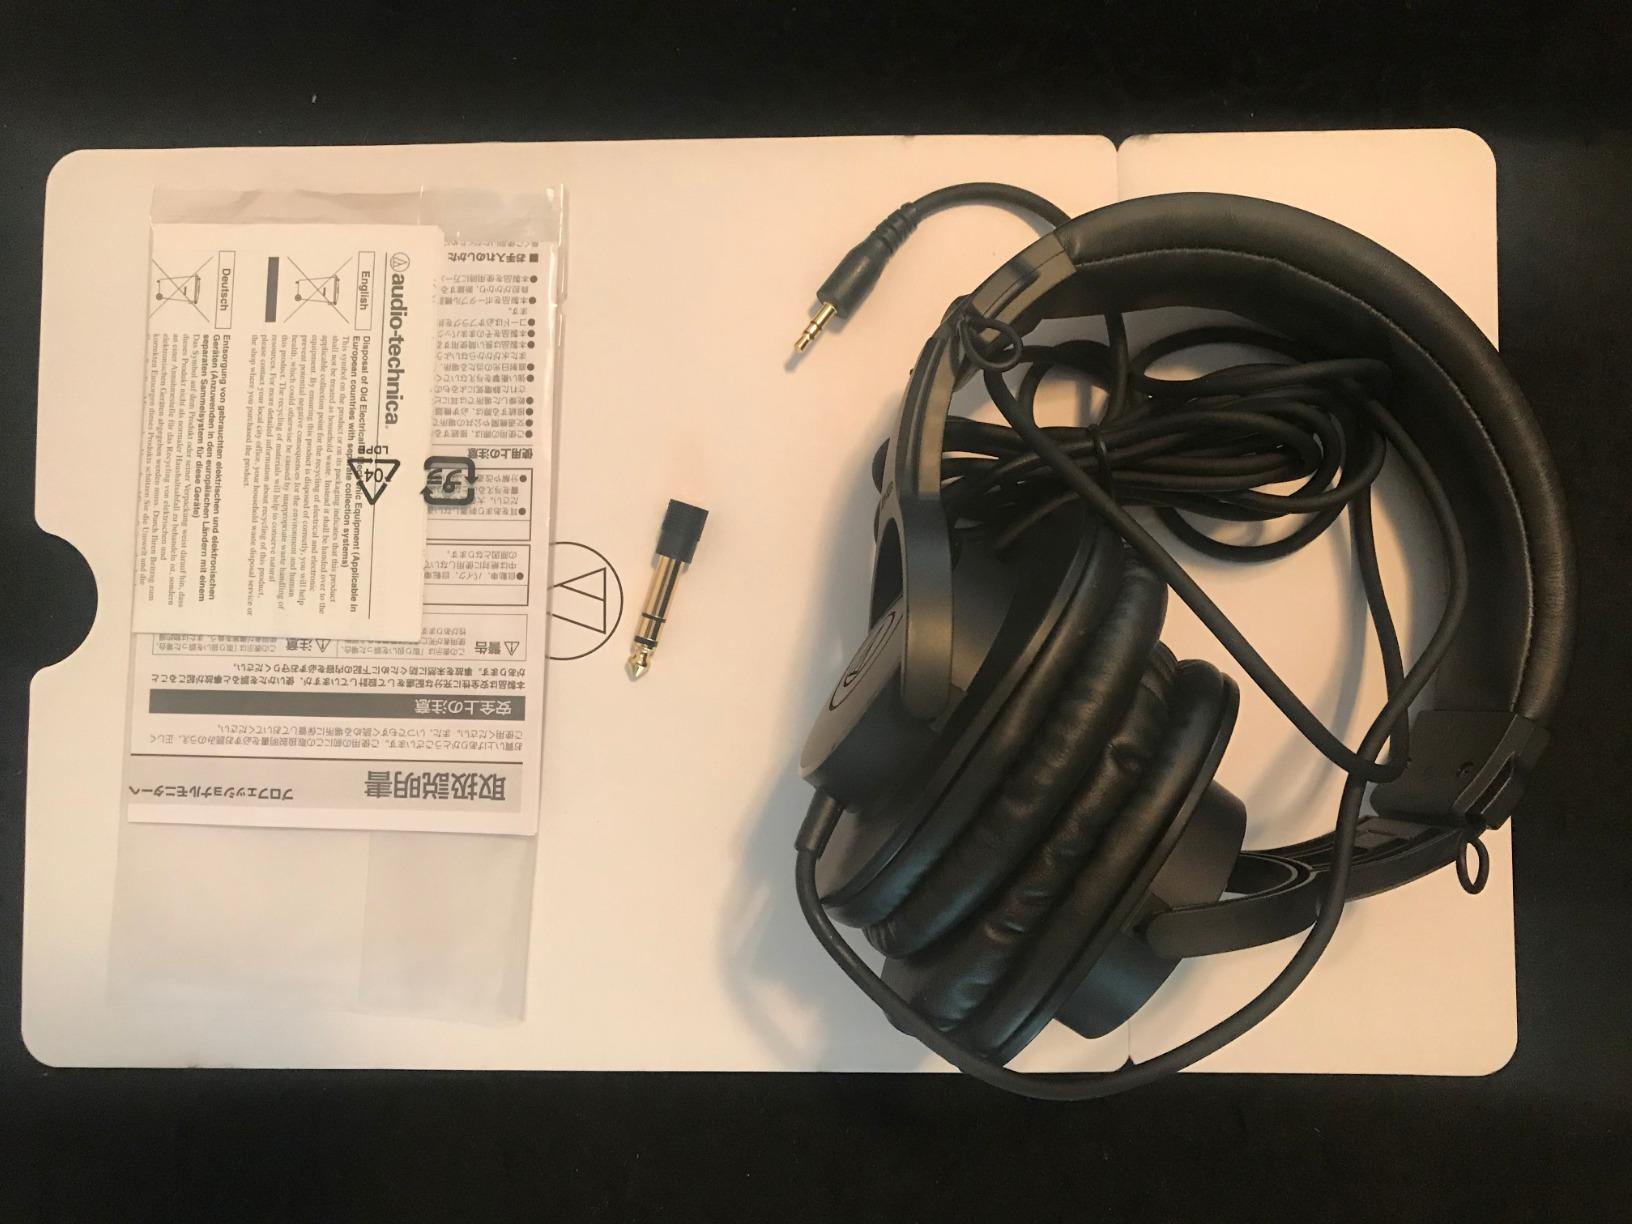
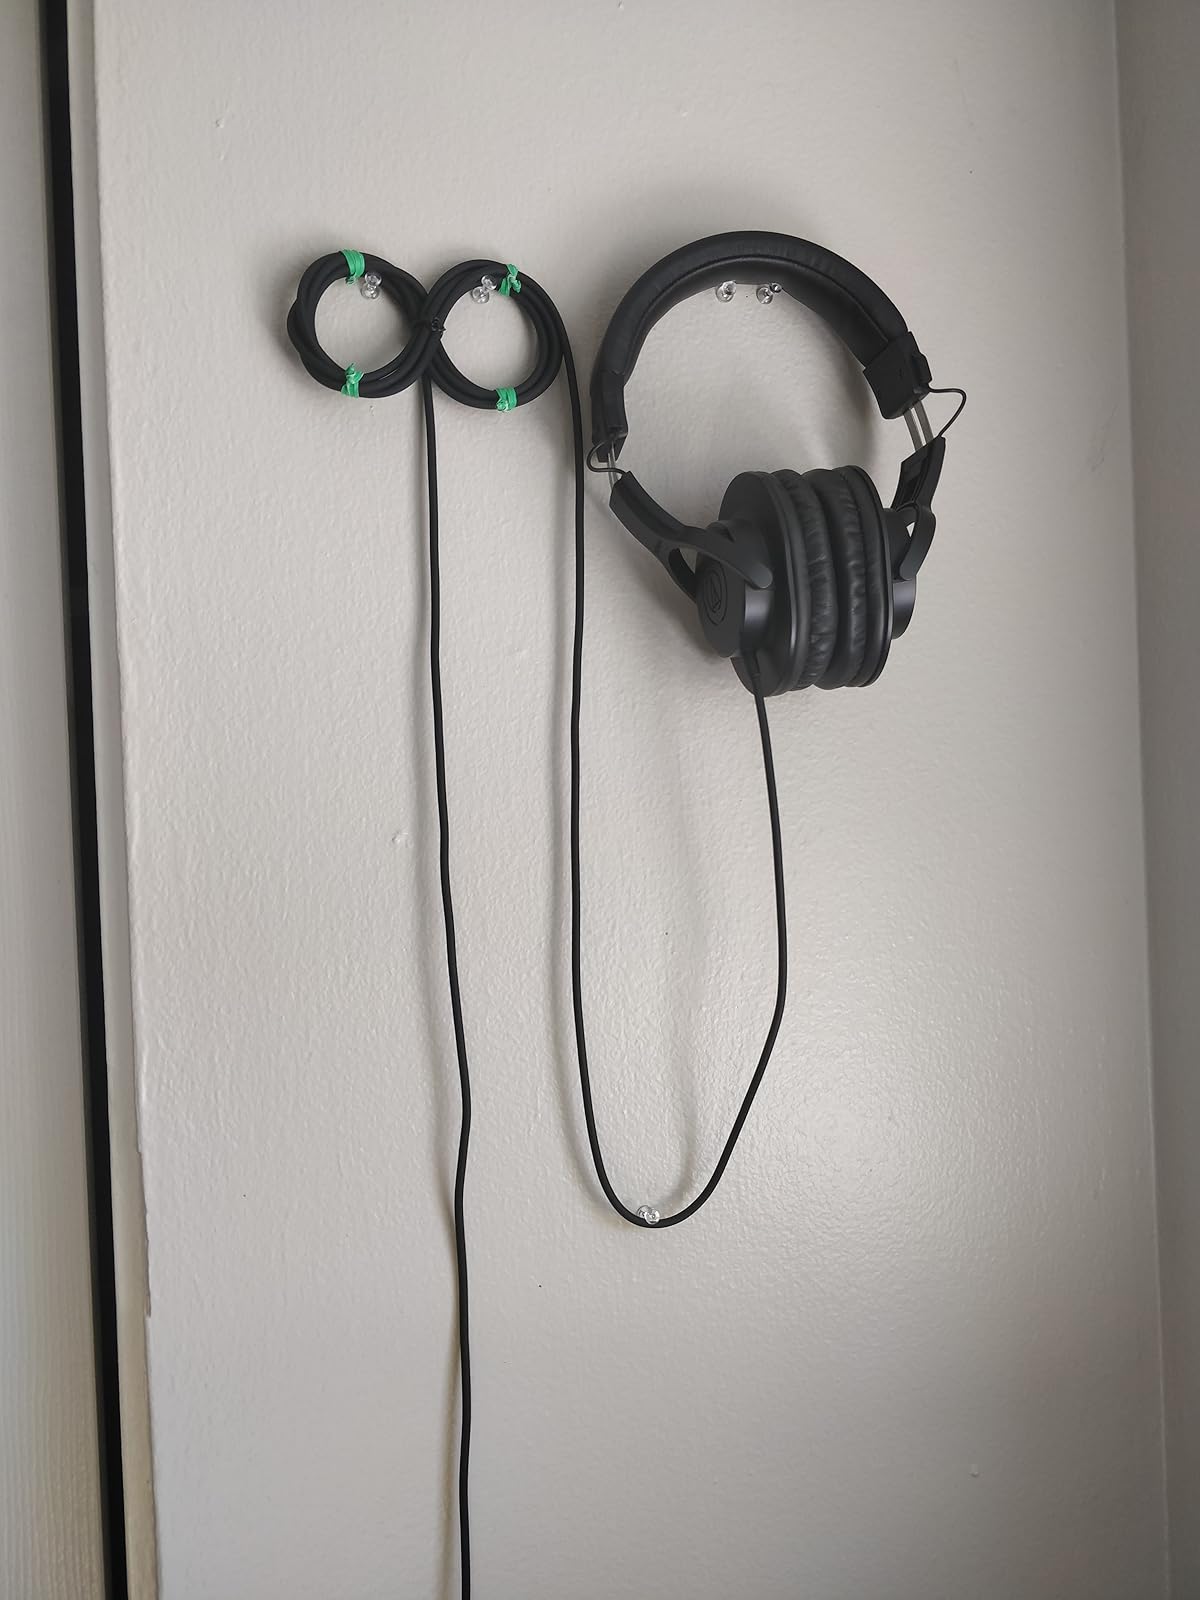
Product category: headphones
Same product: yes